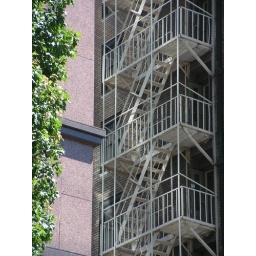
some fire escape stairs on a building just off george st. in vancouver. bored in the car i guess.